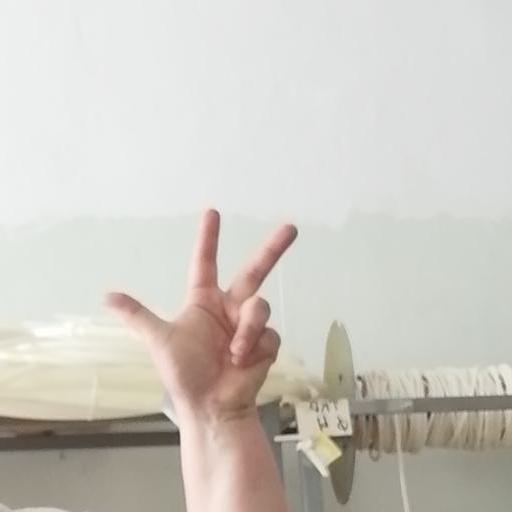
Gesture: three2